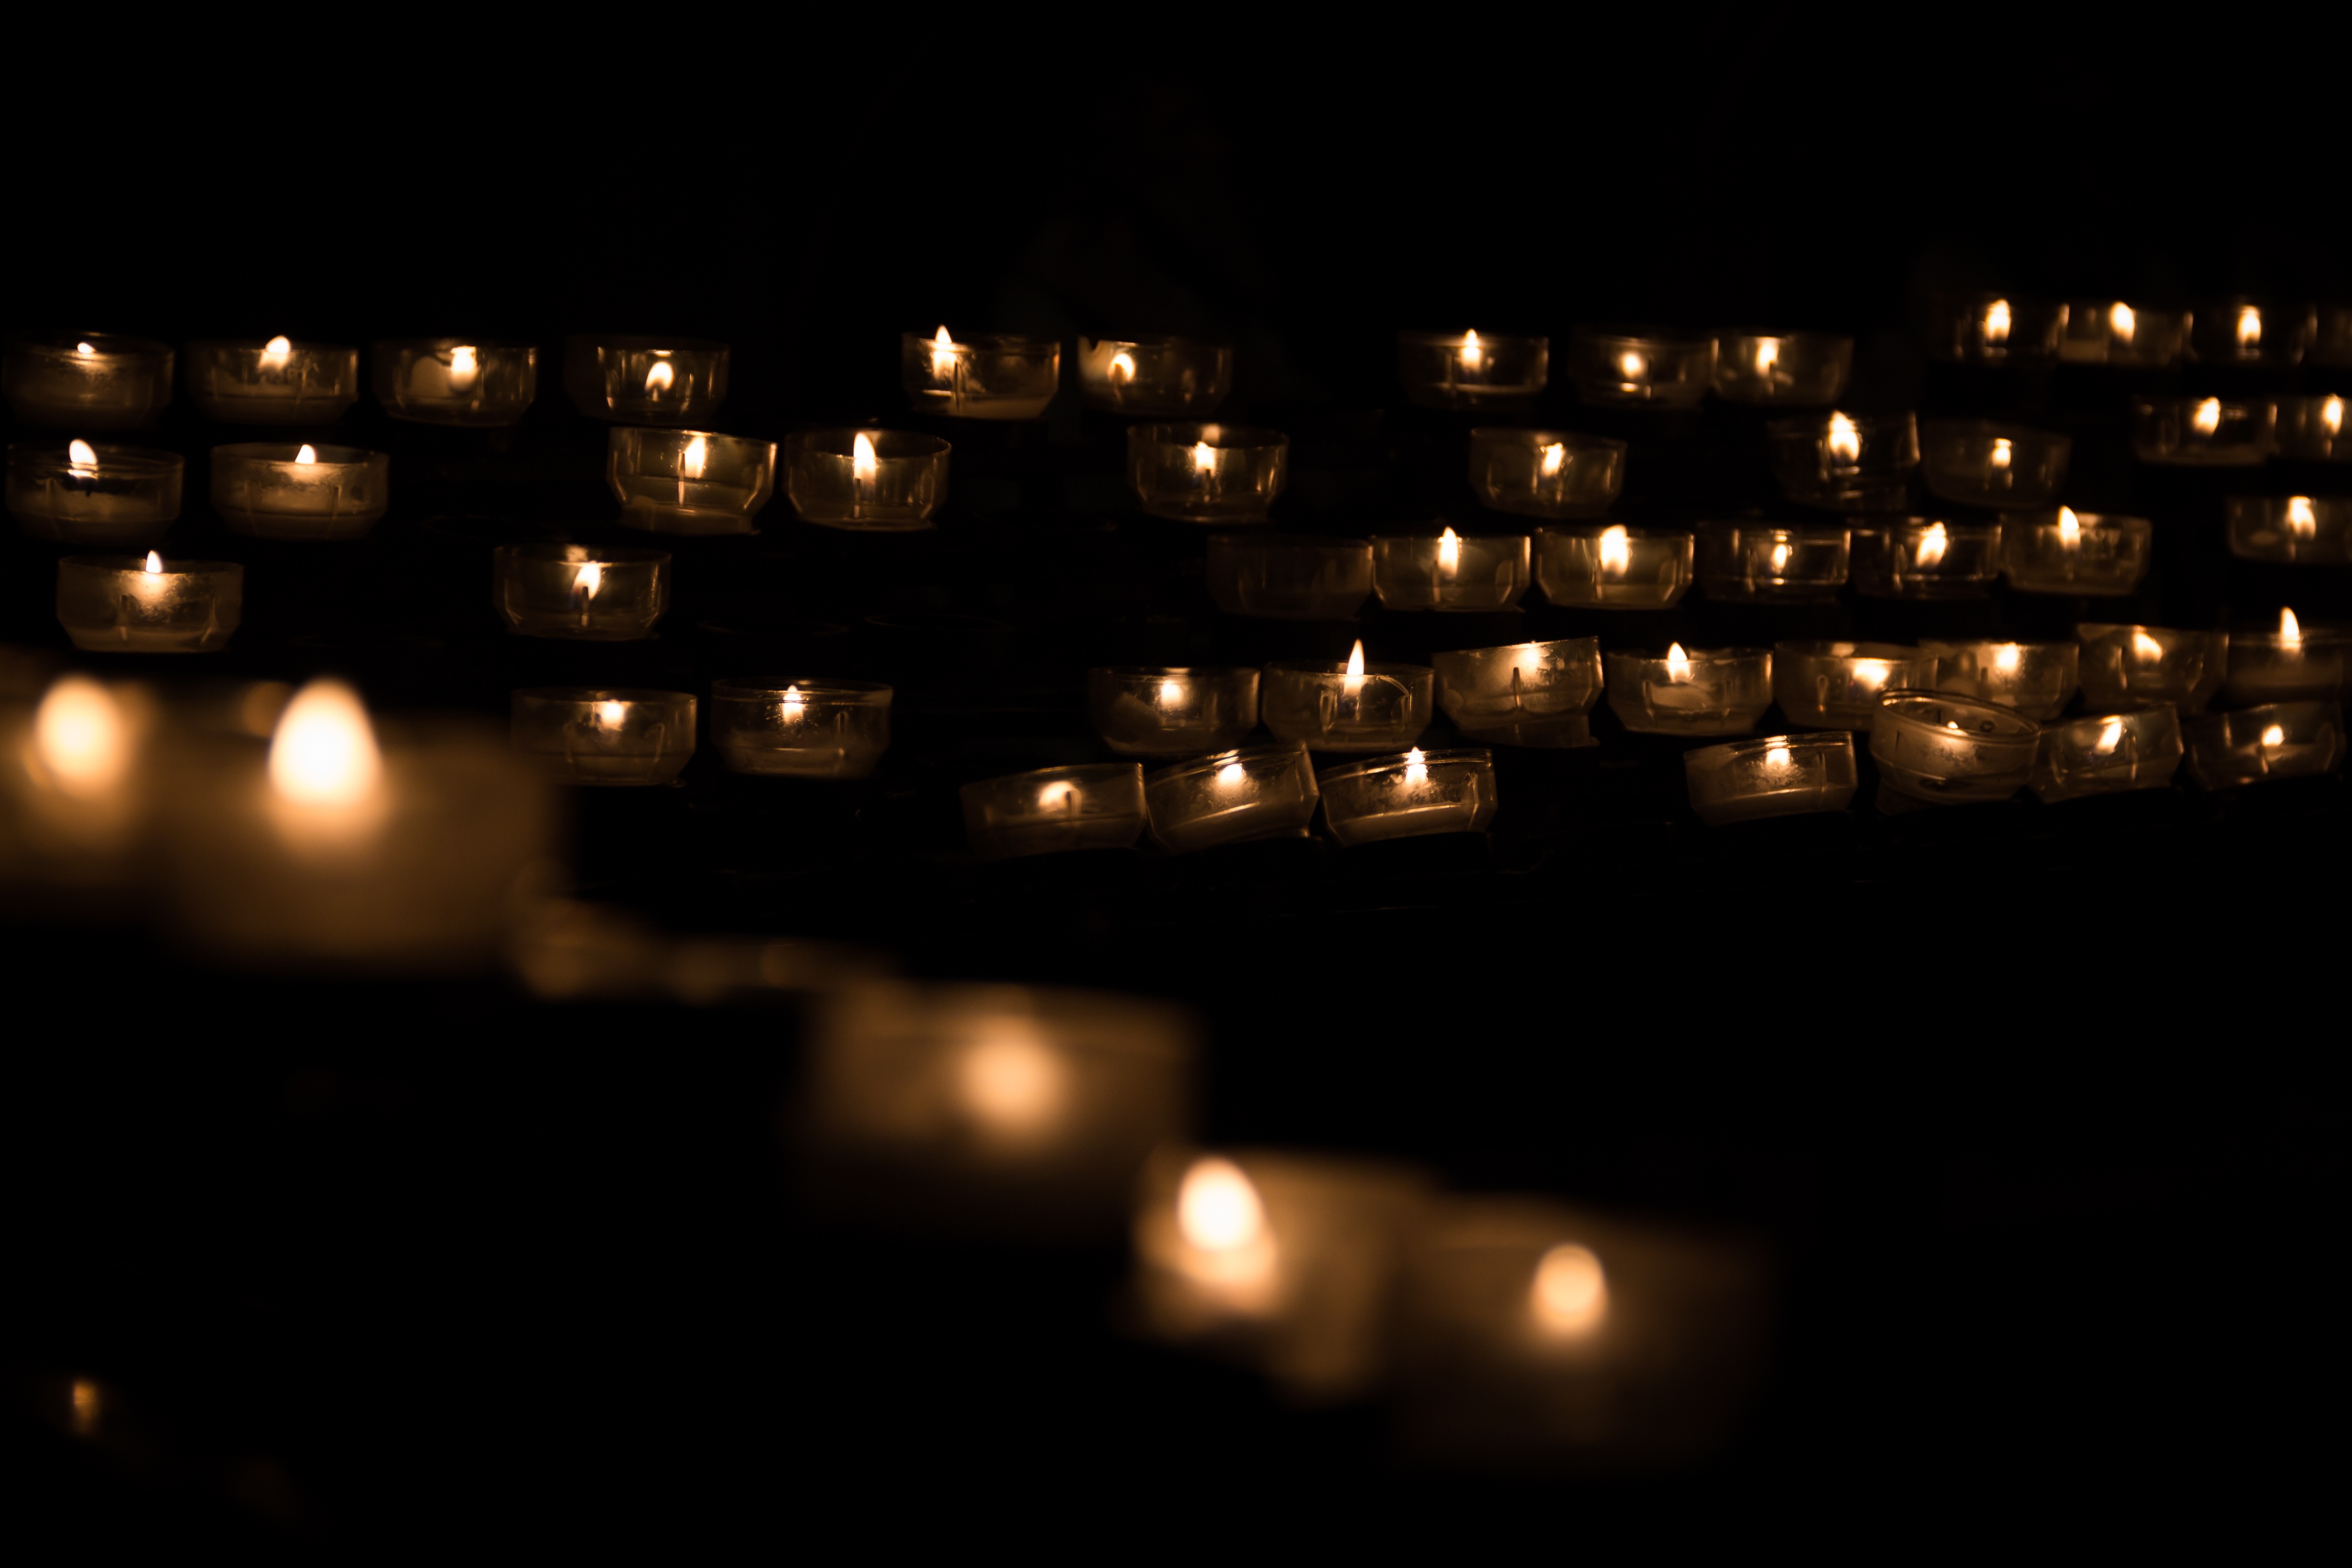
light, glowing, night, dark, celebration, love, decoration, reflection, peace, fire, religion, darkness, church, rest, christian, candle, christmas, lighting, pray, memorial, lights, bright, prayer, illuminate, quiet, shape, lit, service, commemoration, funeral, petition, tealight, enlighten, candle light, church service, religious beliefs, supplication, lighten